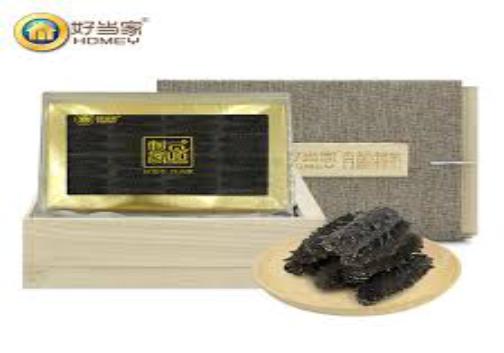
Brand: Homey
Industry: Food